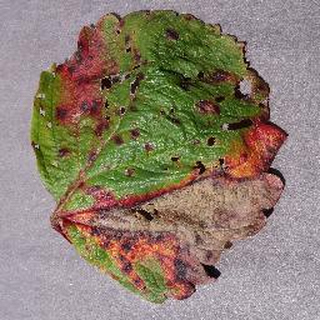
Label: strawberry_leaf_scorch